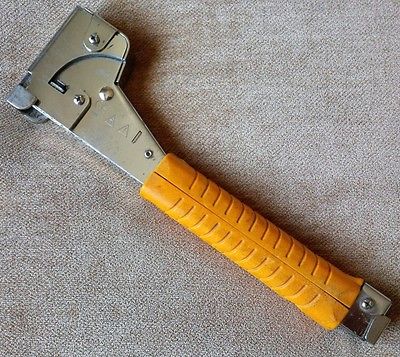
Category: stapler